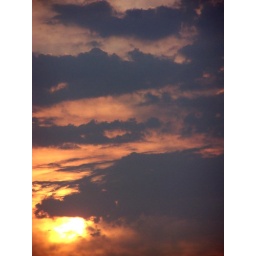
"the red sun was pasted in the sky like a wafer"